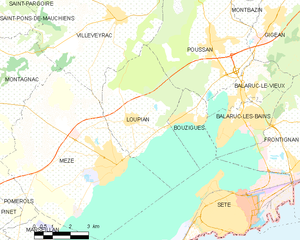
Carte de la commune française de code INSEE 34143 - Loupian
Loupian est une commune française située dans le département de l'Hérault, en région Occitanie. Elle appartient à la communauté d'agglomération Sète Agglopôle Méditerranée.